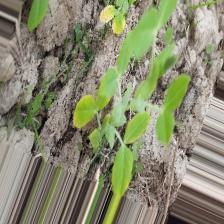
Label: Ascochyta blight